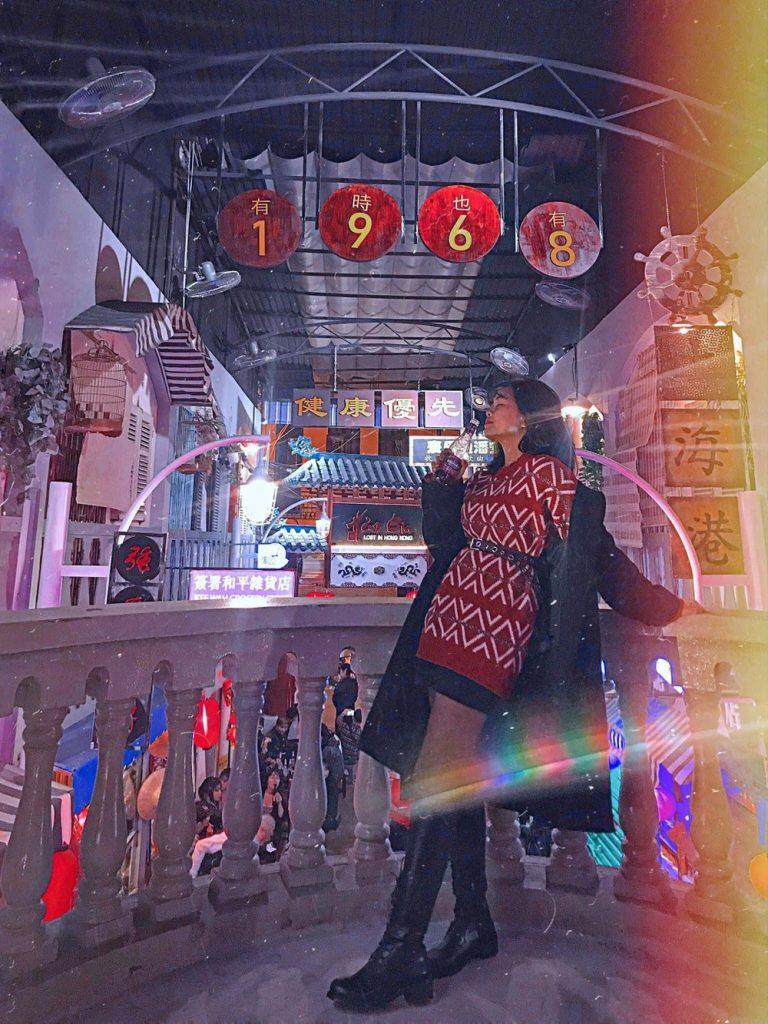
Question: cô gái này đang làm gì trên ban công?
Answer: cô ấy đang uống nước